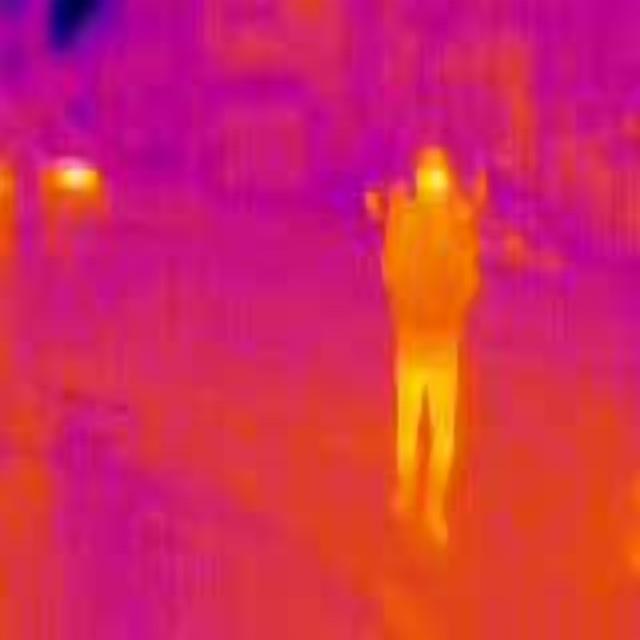
Detected objects:
label: person